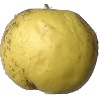
Label: golden_apple